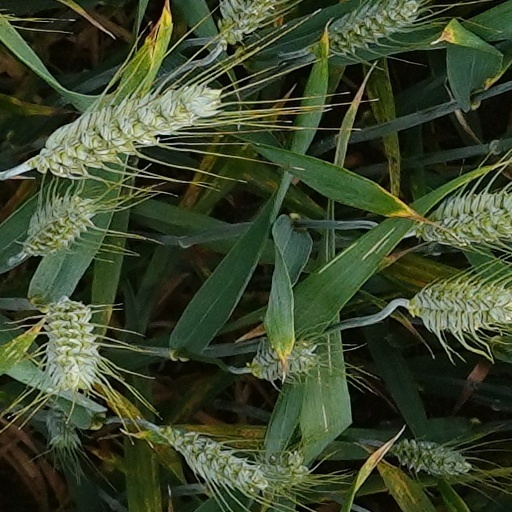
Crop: wheat